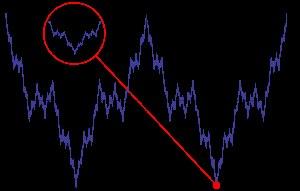
La fonction de Weierstrass, aussi appelée fonction de Weierstrass-Hardy, fut en 1872 le premier exemple publié d'une fonction réelle d'une variable réelle qui est continue partout, mais dérivable nulle part. On le doit à Karl Weierstrass et Leopold Kronecker ; les hypothèses ont été améliorées par G. H. Hardy.
En mathématiques, un objet pathologique désigne un objet qui s'oppose à l'intuition que l'on a de la situation générale.